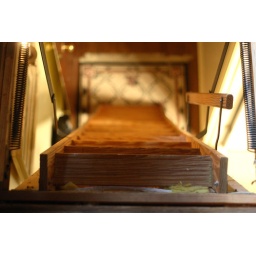
Putting the tree away at my parents' house in Huntsville.